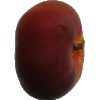
Label: Nectarine Flat 1